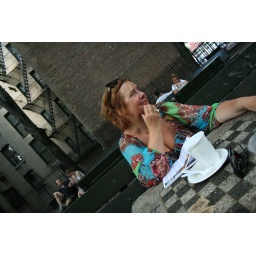
i like how colorful her dress is, in contrast with the rest